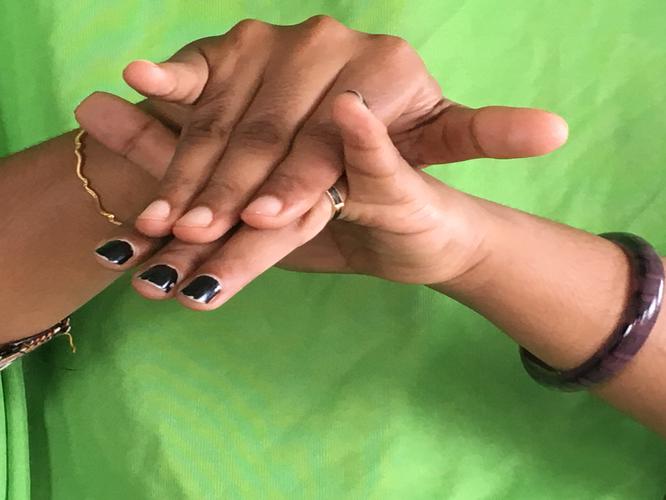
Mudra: Varaha
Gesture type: double_hand